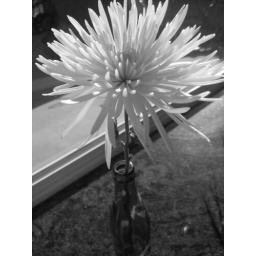
flower in a bottle